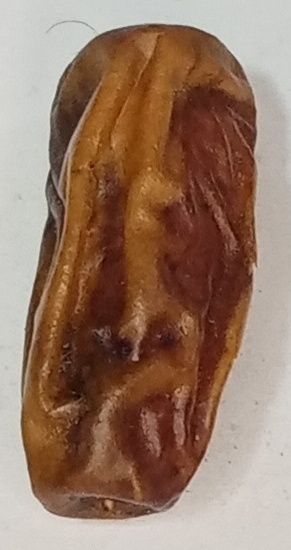
Variety: gajar
Size: small
Grade: grade-3